William Flynn Martin

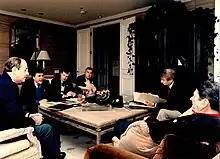
Martin briefs President Reagan on Abu Nidal

Martin helped arrange President Reagan's international meetings coordinating with the White House Advance Office, NSC staff and the Department of State. He participated in the President's visits to Japan (1983), South Korea (1983), China (1984), Ireland (1984), United Kingdom (1984), the D-Day fortieth anniversary commemoration on Normandy beaches in France (1984), Canada (1985), Spain (1985), Germany (1985), EU Parliament (1985), the Reagan-Gorbachev Geneva Summit (1985) and several G-7 economic summit meetings (Williamsburg, London and Bonn). Working closely with the State Department and NSC staff, he also coordinated the preparation of President Reagan's Oval Office head of state meetings. As NSC Senior Director for Coordination, he coordinated and participated in the President's major bilateral meetings with, among others, Prime Minister Yasuhiro Nakasone of Japan, Shimon Peres of Israel, King Fahd of Saudi Arabia, Prime Minister Brian Mulroney of Canada, President Ali Saibou of Niger, King Hussein of Jordan, Prime Minister Margaret Thatcher of the UK, Prime Minister Bettino Craxi of Italy, Prime Minister Kåre Willoch of Norway, Prime Minister Prem Tinsulanond of Thailand, Prime Minister Ranasinghe Premadasa of Sri Lanka, Foreign Minister Andrei Gromyko of the USSR, OECD Secretary General Jean-Claude Paye, UN Secretary General Javier Pérez de Cuéllar and Chancellor Helmut Kohl of West Germany.